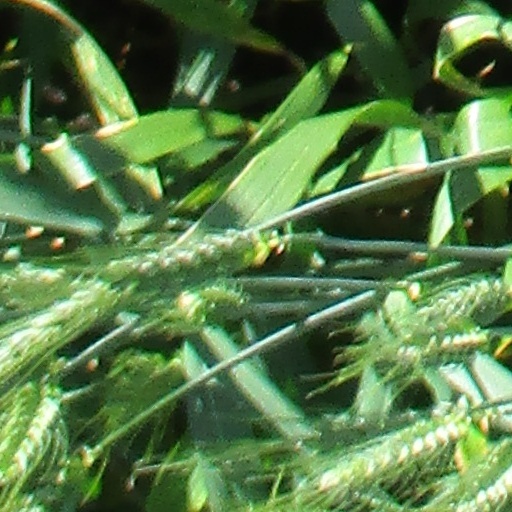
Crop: wheat